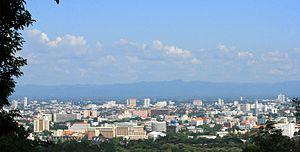
Chiang Mai, Chiangmai, Chiang Maï ou Chiengmai, surnommée la « Rose du Nord », est la sixième plus grande ville de Thaïlande, centre culturel et économique du Nord du pays et capitale de la province de Chiang Mai. La municipalité de Chiang Mai couvre Si Phra Singha, Ya Chang, Chang Chang, Wat Gate et Pa Tan. Elle couvre également certaines parties de Chang Phuak, Suthep, Pung Sun, Nong Hoi, Tha Sala, Nong Pa Phuang et Fa Ha.